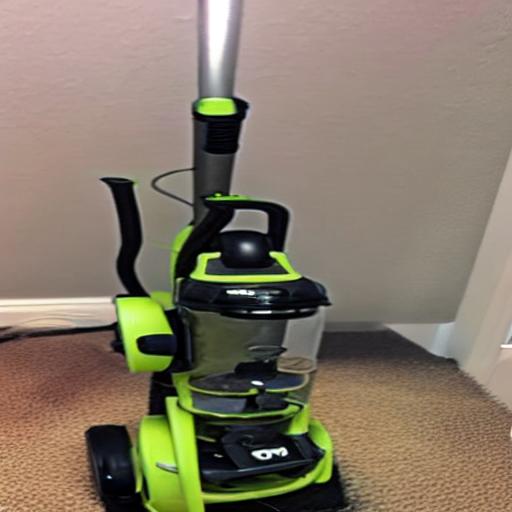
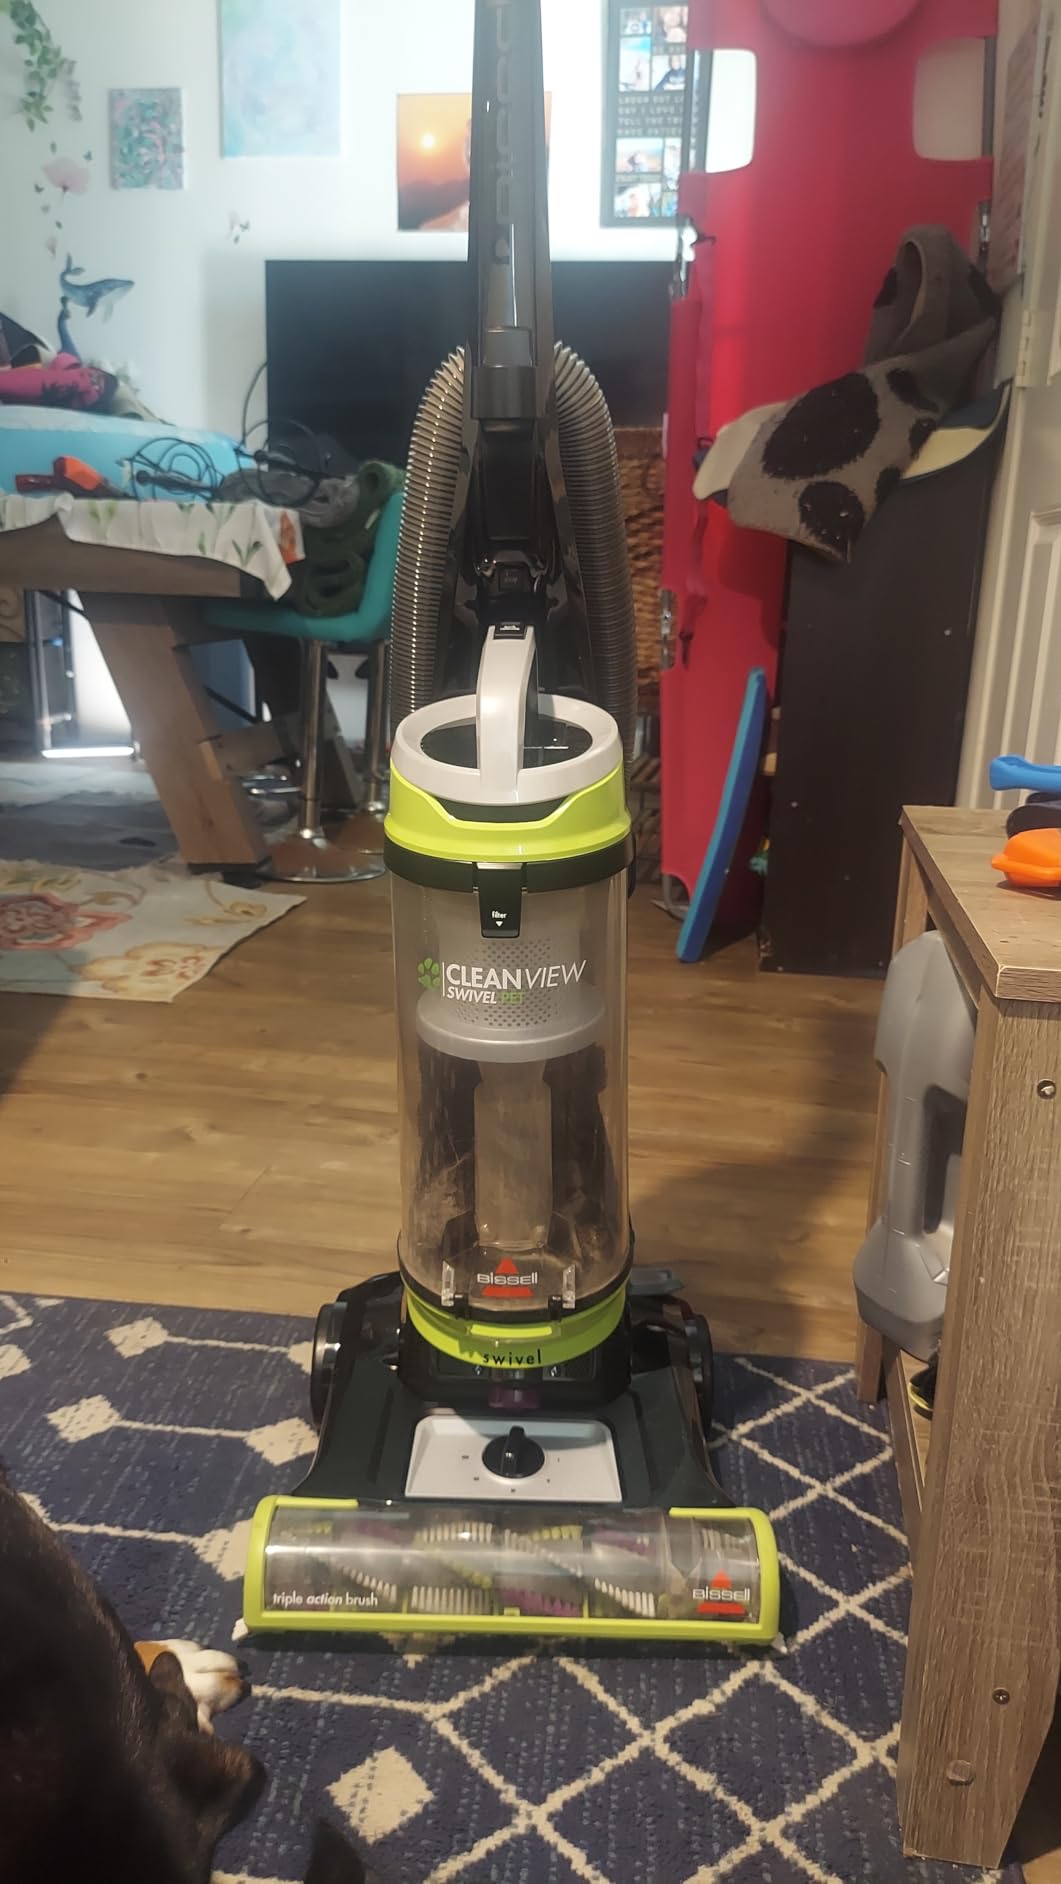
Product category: items_vacuum
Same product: no